Stavisky

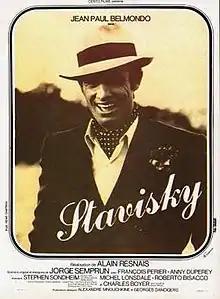
French theatrical release poster

Stavisky... is a 1974 French biographical drama film based on the life of the financier and embezzler Alexandre Stavisky and the circumstances leading to his mysterious death in 1934. This gave rise to a political scandal known as the Stavisky Affair, which led to fatal riots in Paris, the resignation of two prime ministers and a change of government. The film was directed by Alain Resnais and featured Jean-Paul Belmondo as Stavisky and Anny Duperey as his wife, Arlette. Stephen Sondheim wrote the film's musical score.